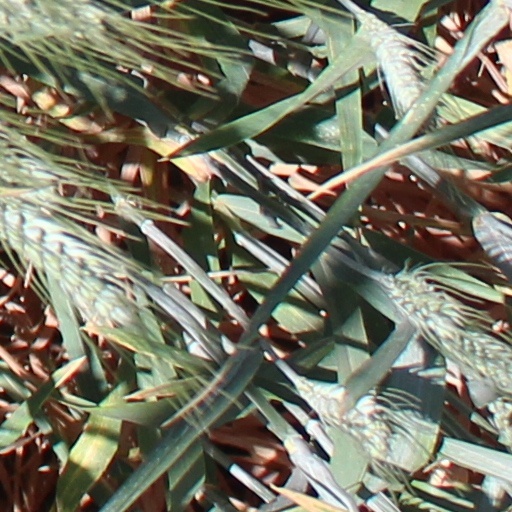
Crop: wheat